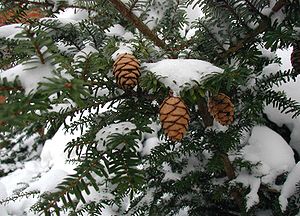
Nåletræ-rækken
Japansk Hemlock
Japansk Hemlock
Nåletræ-rækken er en af de 12 rækker i planteriget og en af 10 indenfor de nulevende stængelplanter. Pinophyta er nøgenfrøede, koglebærende planter med karplantevæv. Alle nulevende arter i Pinophyta er vedplanter med sekundær vækst. Den store majoritet er træer og enkelte er buske. Planterækken indeholder syv familier, 68 slægter og 630 levende arter, der alle er placeret i Gran-ordenen.